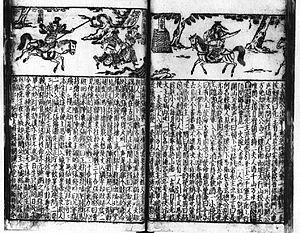
Banhua est le terme générique chinois pour les objets d'art imprimés, et en particulier pour ceux qui ont été réalisés au moyen de l'impression au bloc de bois, expression utilisée pour désigner les xylographies provenant d'Asie de l'Est.
Un pinghua est un conte populaire chinois qui tient son origine des dynasties Tang et Song.